Silicon nitride

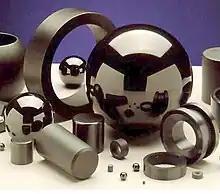
SiN bearing parts

Silicon nitride bearings are both full ceramic bearings and ceramic hybrid bearings with balls in ceramics and races in steel. Silicon nitride ceramics have good shock resistance compared to other ceramics. Therefore, ball bearings made of silicon nitride ceramic are used in performance bearings. A representative example is use of silicon nitride bearings in the main engines of the NASA's Space Shuttle.